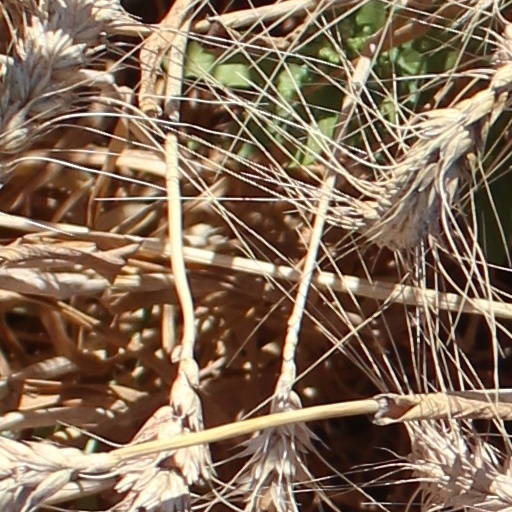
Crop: wheat